Question: Why do students ride the bus?
Tambaya: Me yasa ɗalibai hawa bas ɗin?
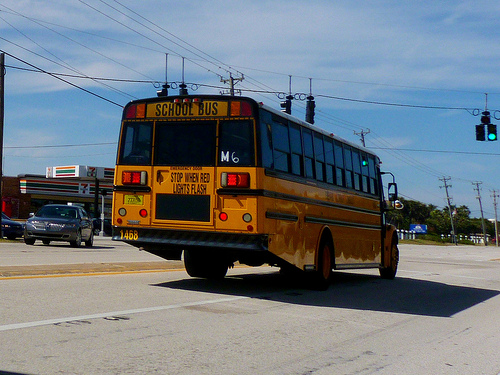
Answer: To get to school.
Amsa: Don isa makaranta.